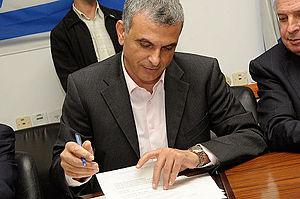
Les élections législatives israéliennes de 2015 se sont déroulées de manière anticipée le 17 mars 2015.